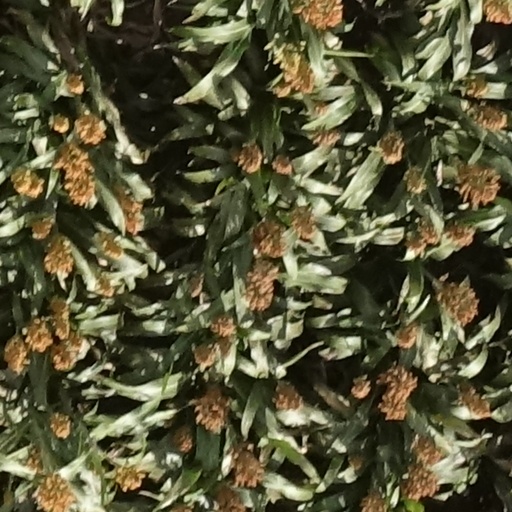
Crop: sorghum